Paparazzi Productions

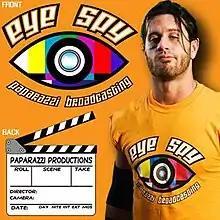
Founder Alex Shelley featuring the Paparazzi Productions logo

Paparazzi Productions was a villainous professional wrestling faction in Total Nonstop Action Wrestling. Started by Alex Shelley, it was inspired by his real-life interest in, and study of, wrestling videos. It grew to include Kevin Nash and Johnny Devine; Devine was later replaced by Austin Starr.